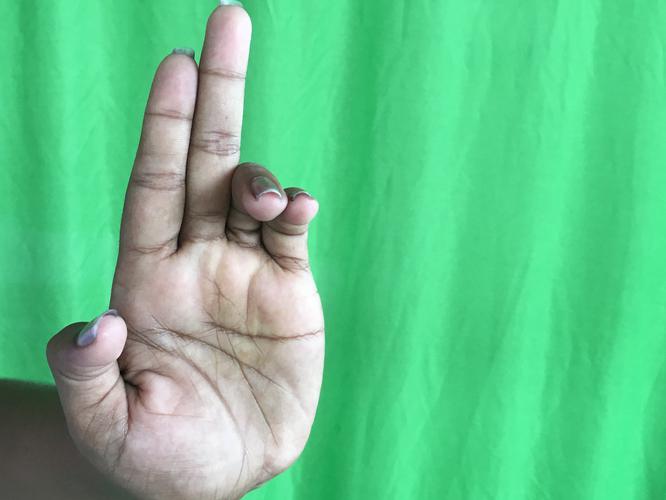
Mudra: Ardhapathaka
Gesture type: single_hand